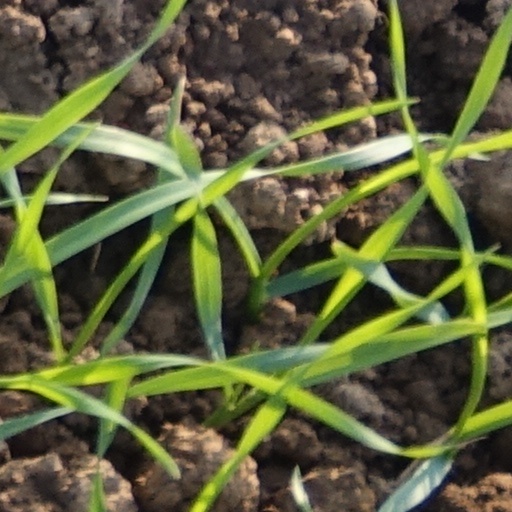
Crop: wheat